Philip Seymour Hoffman

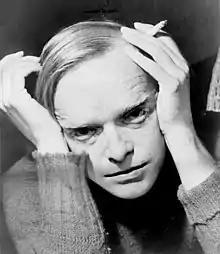
Hoffman won many awards for his portrayal of the writer Truman Capote (pictured in 1959) in "Capote" (2005).

Later in 2002, Hoffman starred opposite Adam Sandler and Emily Watson in Anderson's critically acclaimed fourth picture, the surrealist romantic comedy-drama "Punch-Drunk Love" (2002), where he played an illegal phone-sex "supervisor". Drew Hunt of the "Chicago Reader" saw the performance as a fine example of Hoffman's "knack for turning small roles into seminal performances" and praised the actor's comedic ability. In a very different film, Hoffman was next seen with Anthony Hopkins in the high-budget thriller "Red Dragon", a prequel to "The Silence of the Lambs", portraying the meddlesome tabloid journalist Freddy Lounds. His fourth appearance of 2002 came in Spike Lee's drama "25th Hour", playing an English teacher who makes a devastating drunken mistake. Both Lee and the film's lead Edward Norton were thrilled to work with Hoffman, and Lee confessed that he had long wanted to do a picture with the actor, but had waited until he found the right role. Hoffman considered his character, Jakob, to be one of the most reticent characters he had ever played, a straight-laced "corduroy-pants-wearing kind of guy." Roger Ebert promoted "25th Hour" to one of his "Great Movies" in 2009, and along with A. O. Scott, considered it to be one of the best films of the 2000s.